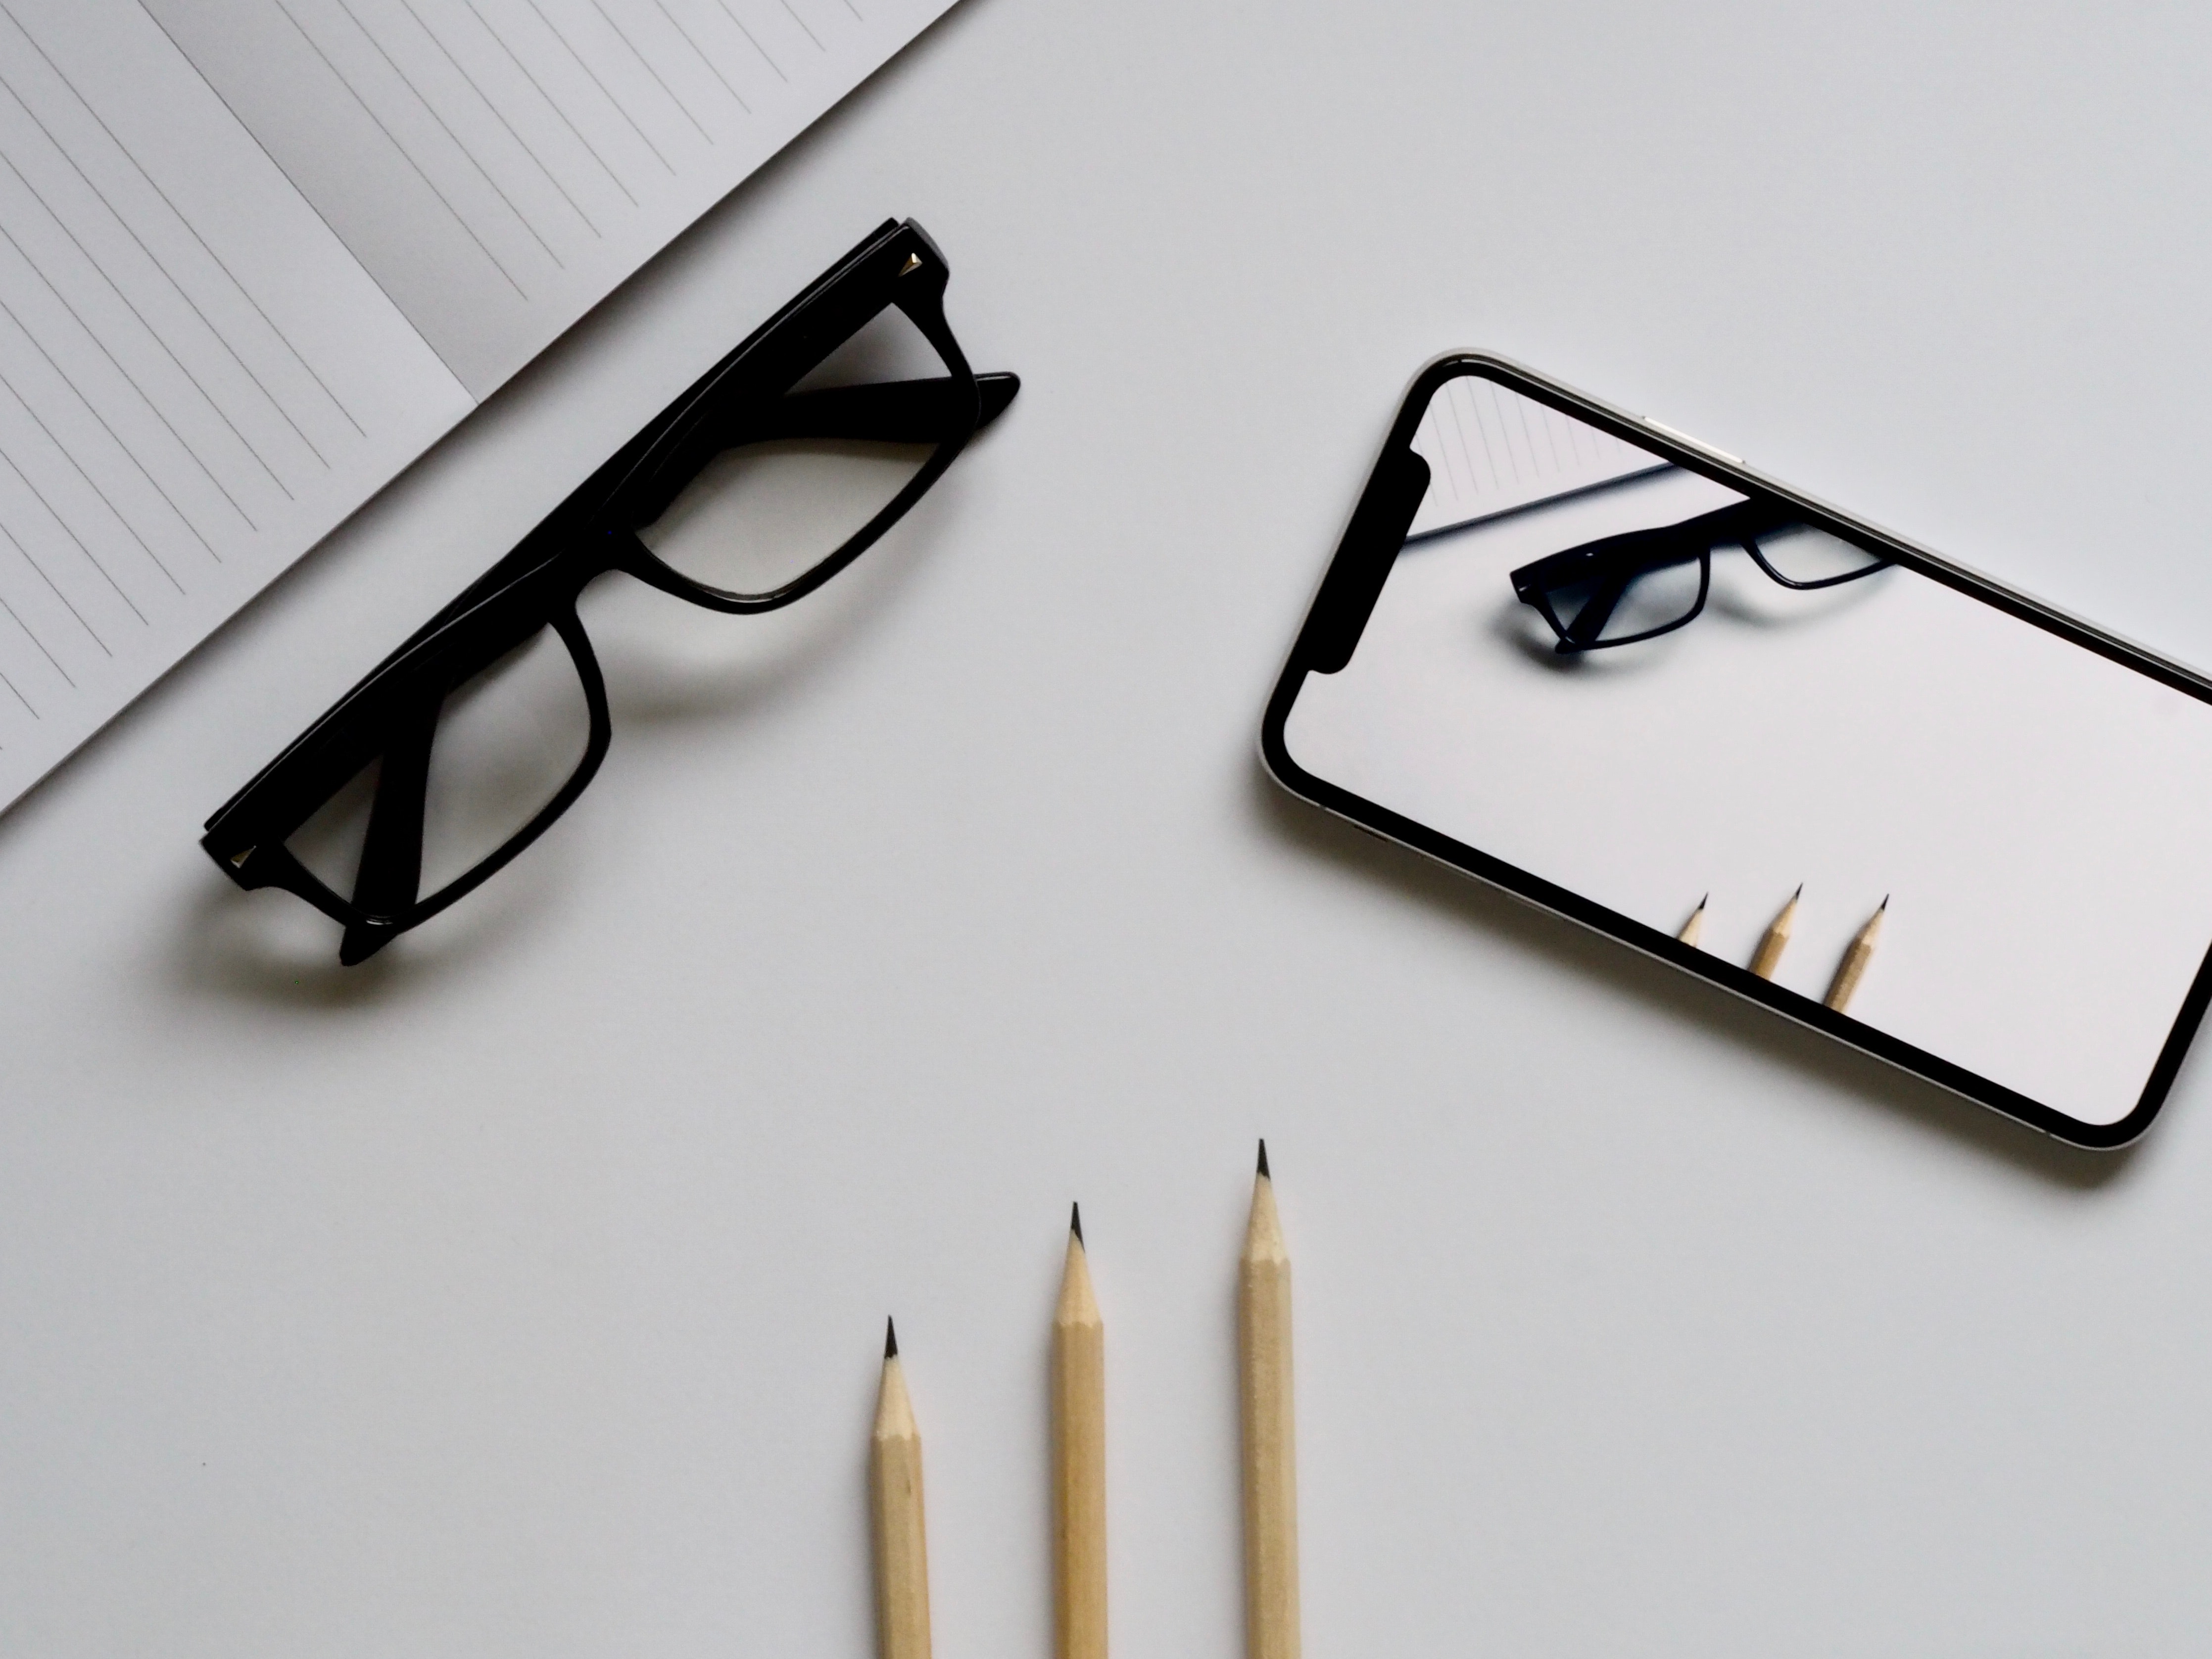
eyewear, glasses, vision care, triangle, metal, rectangle